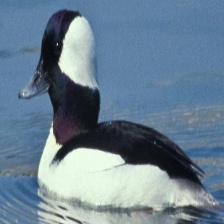
Species: BUFFLEHEAD
Scientific name: BUCEPHALA ALBEOLA
ImageNet parent category: drake